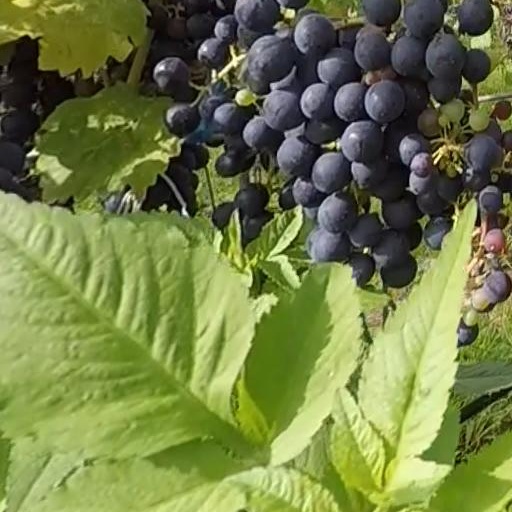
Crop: grape